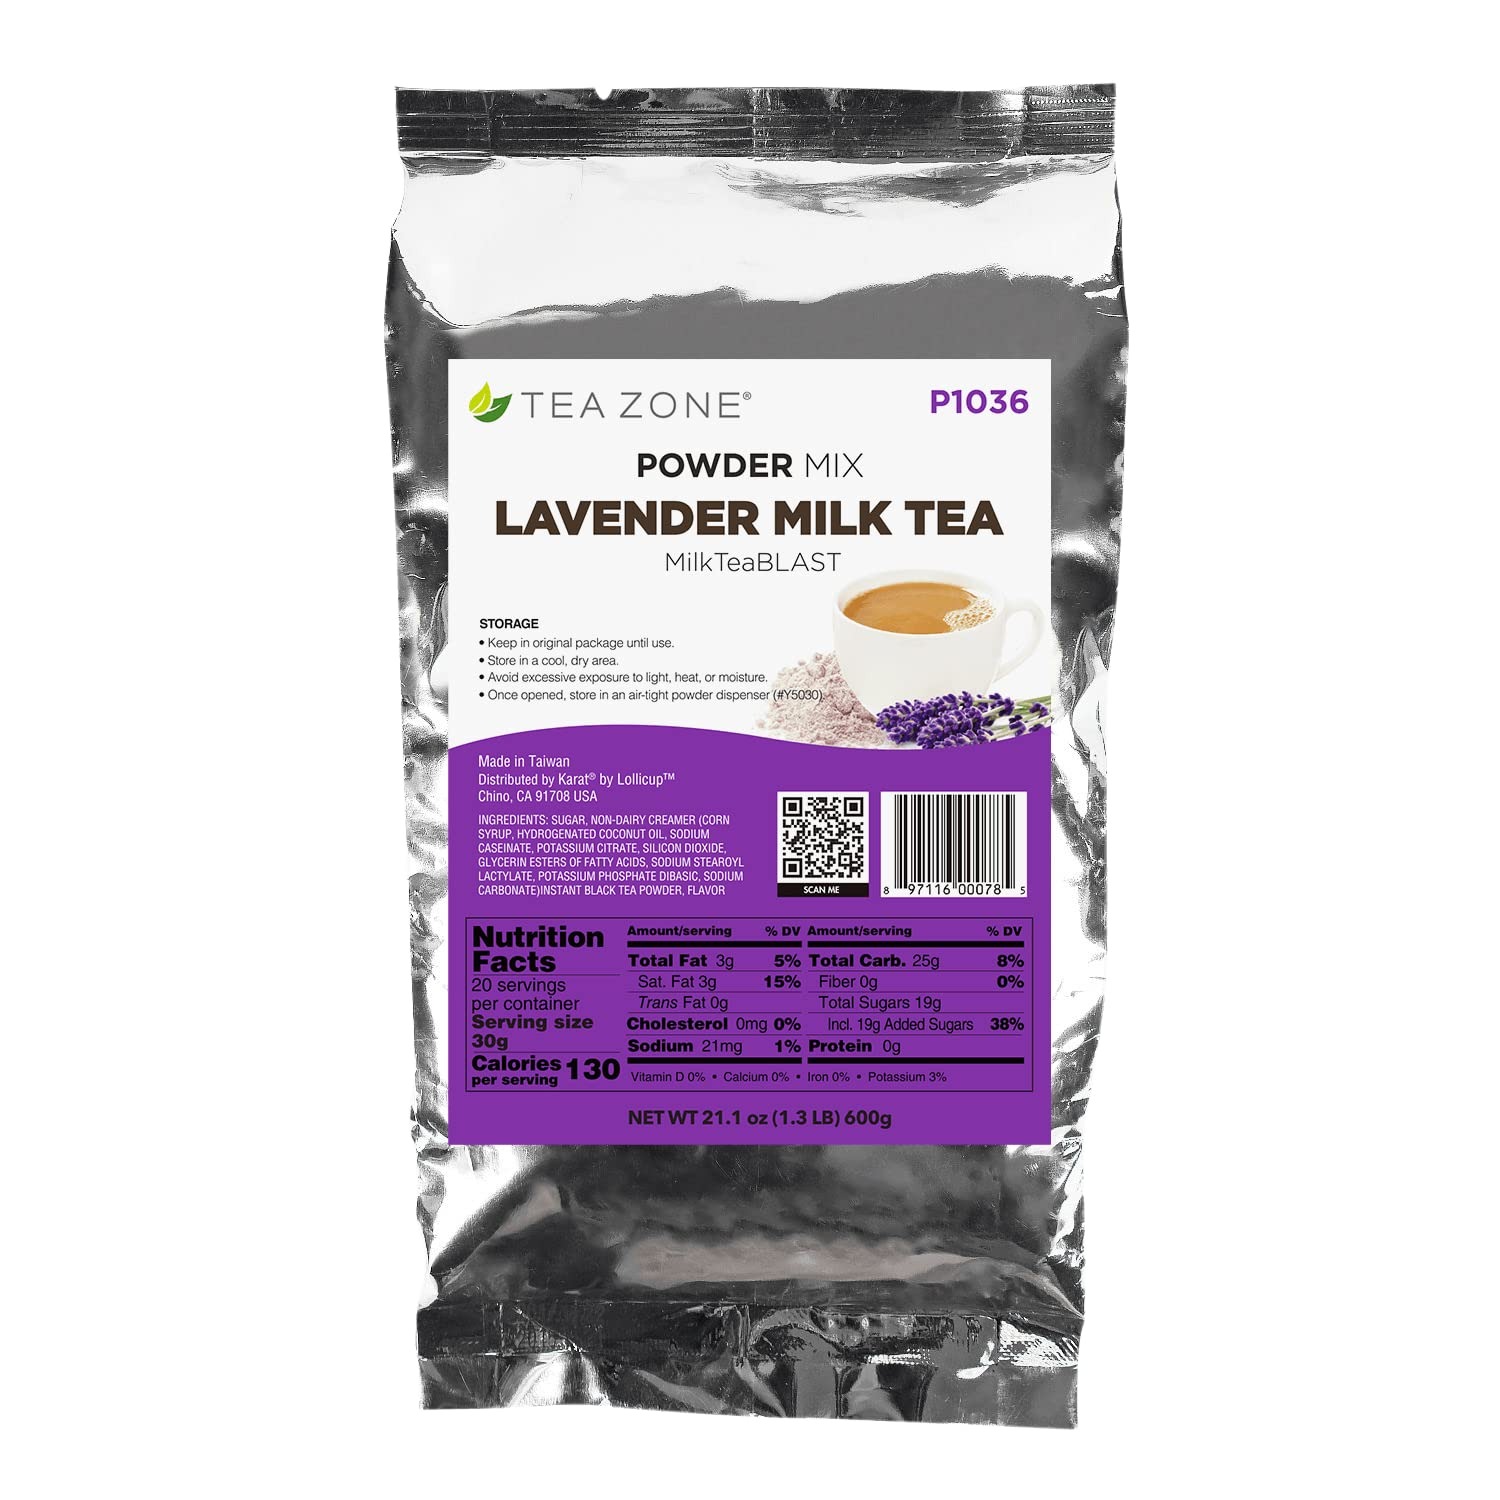
Item Name: Tea Zone 1.32 lb Lavender Milk Tea Powder
Bullet Point 1: Unit Sold By: Bag (1.32 lbs)
Bullet Point 2: Sugar, Corn Syrup, Coconut Oil, Sodium Caseinate,
Bullet Point 3: Potassium Phosphate Dibasic, Potassium Tripolyphosphate, Emulsifier, Sodium Silicoaluminate, Instant Black Tea Powder, Lavender Extract, Flavor
Value: 1.32
Unit: pound

Price: 24.325